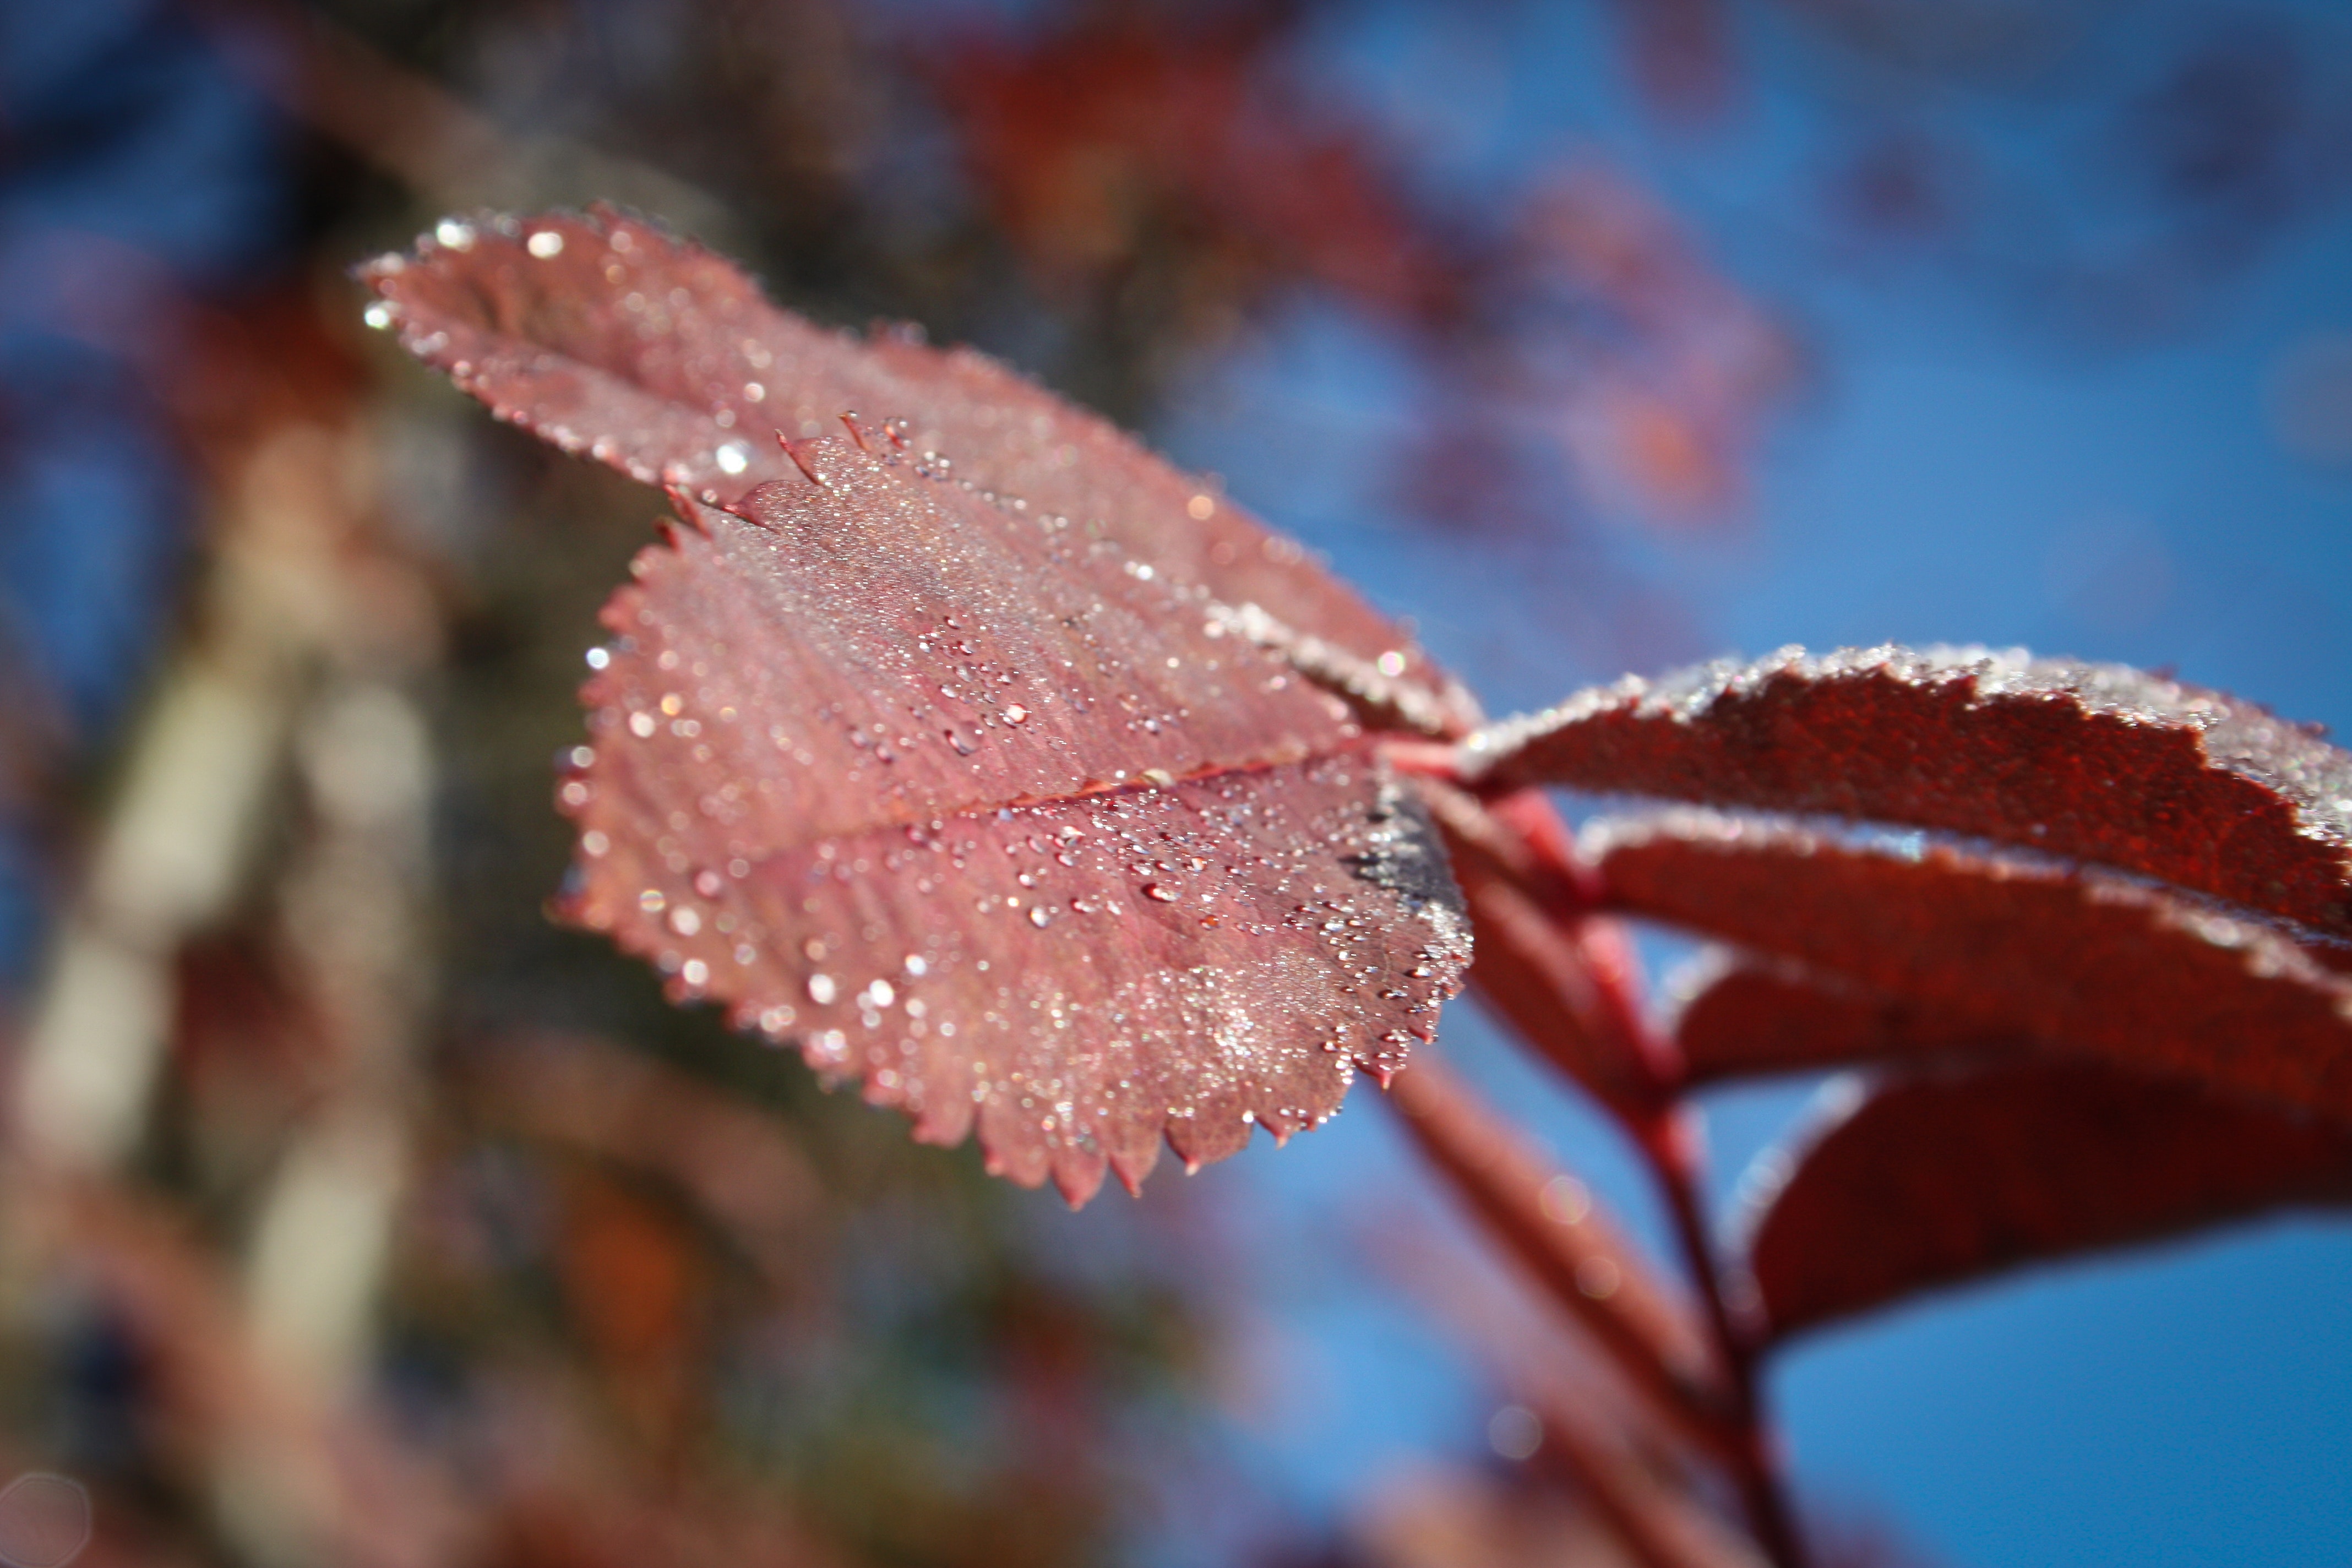
leaf, water, frost, plant, flower, tree, twig, winter, plant stem